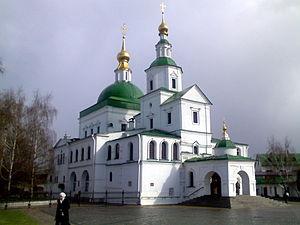
Le monastère Danilov ou monastère Saint-Daniel est une laure orthodoxe à Moscou. Depuis 1987, il est le siège du patriarcat de Moscou et de toute la Russie.